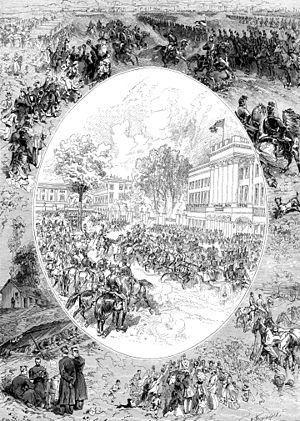
Défilé de l’armée belge devant le Palais royal de Bruxelles et grande revue de Beverloo.